1967 Allsvenskan

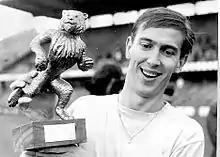
Dag Szepanski (Malmö FF) - the season's top scorer

The league was contested by 12 teams, with Malmö FF winning the championship.